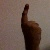
The image shows a hand gesture representing the number 1 in Indian Sign Language.